Nilesh Limaye

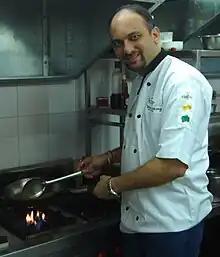
Nilesh Limaye, 2010

Nilesh Limaye is an Indian celebrity chef. He has successfully worked as a tv host, author and contributor to various magazines and a restaurant consultant. He is nicknamed "Sindbad the Chef" owing to his frequent travels. He manages his own entrepreneurial venture "All 'Bout Cooking" providing food and everage solutions to new entrants, entrepreneurs or existing restaurateurs. Zikomo (Pune), Trikaya (Pune), Gypsy Chinese (Dubai) and Tenzo Temple (Thane) are among the restaurant brands that he works with.